List of UK Rock & Metal Singles Chart number ones of 1999

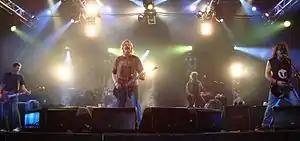
"Why Don't You Get a Job?" by The Offspring was the longest-running number one of 1999, spending eleven weeks atop the chart. The band also spent three weeks at number one with "She's Got Issues".

The UK Rock & Metal Singles Chart is a record chart which ranks the best-selling rock and heavy metal songs in the United Kingdom. Compiled and published by the Official Charts Company, the data is based on each track's weekly physical sales, digital downloads and streams. In 1999, there were 14 singles that topped the 52 published charts. The first number-one of the year was "Resurrection", an extended play by American industrial metal band Fear Factory, which spent the last two weeks of 1998 and the first week of 1999 at number one. The final number-one single of the year was "She's Got Issues" by American pop punk band The Offspring.